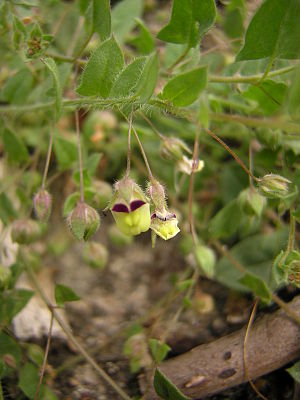
Spydbladet torskemund
Spydbladet torskemund er en enårig plante i vejbred-familien. Den har nedliggende, 10-30 centimeter lange, hårede stængler. Bladene er ægformede og tilspidsede med spydformet eller pilformet grund. Blomsterne sidder enkeltvis på lange stilke. Kronen er gul med violet overlæbe og ret spore.